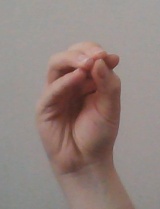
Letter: ha